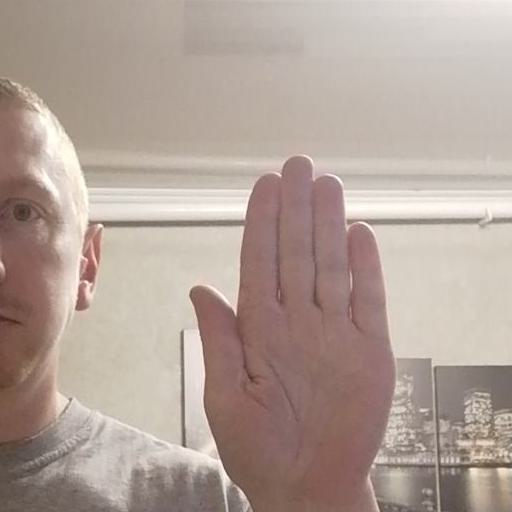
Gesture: stop